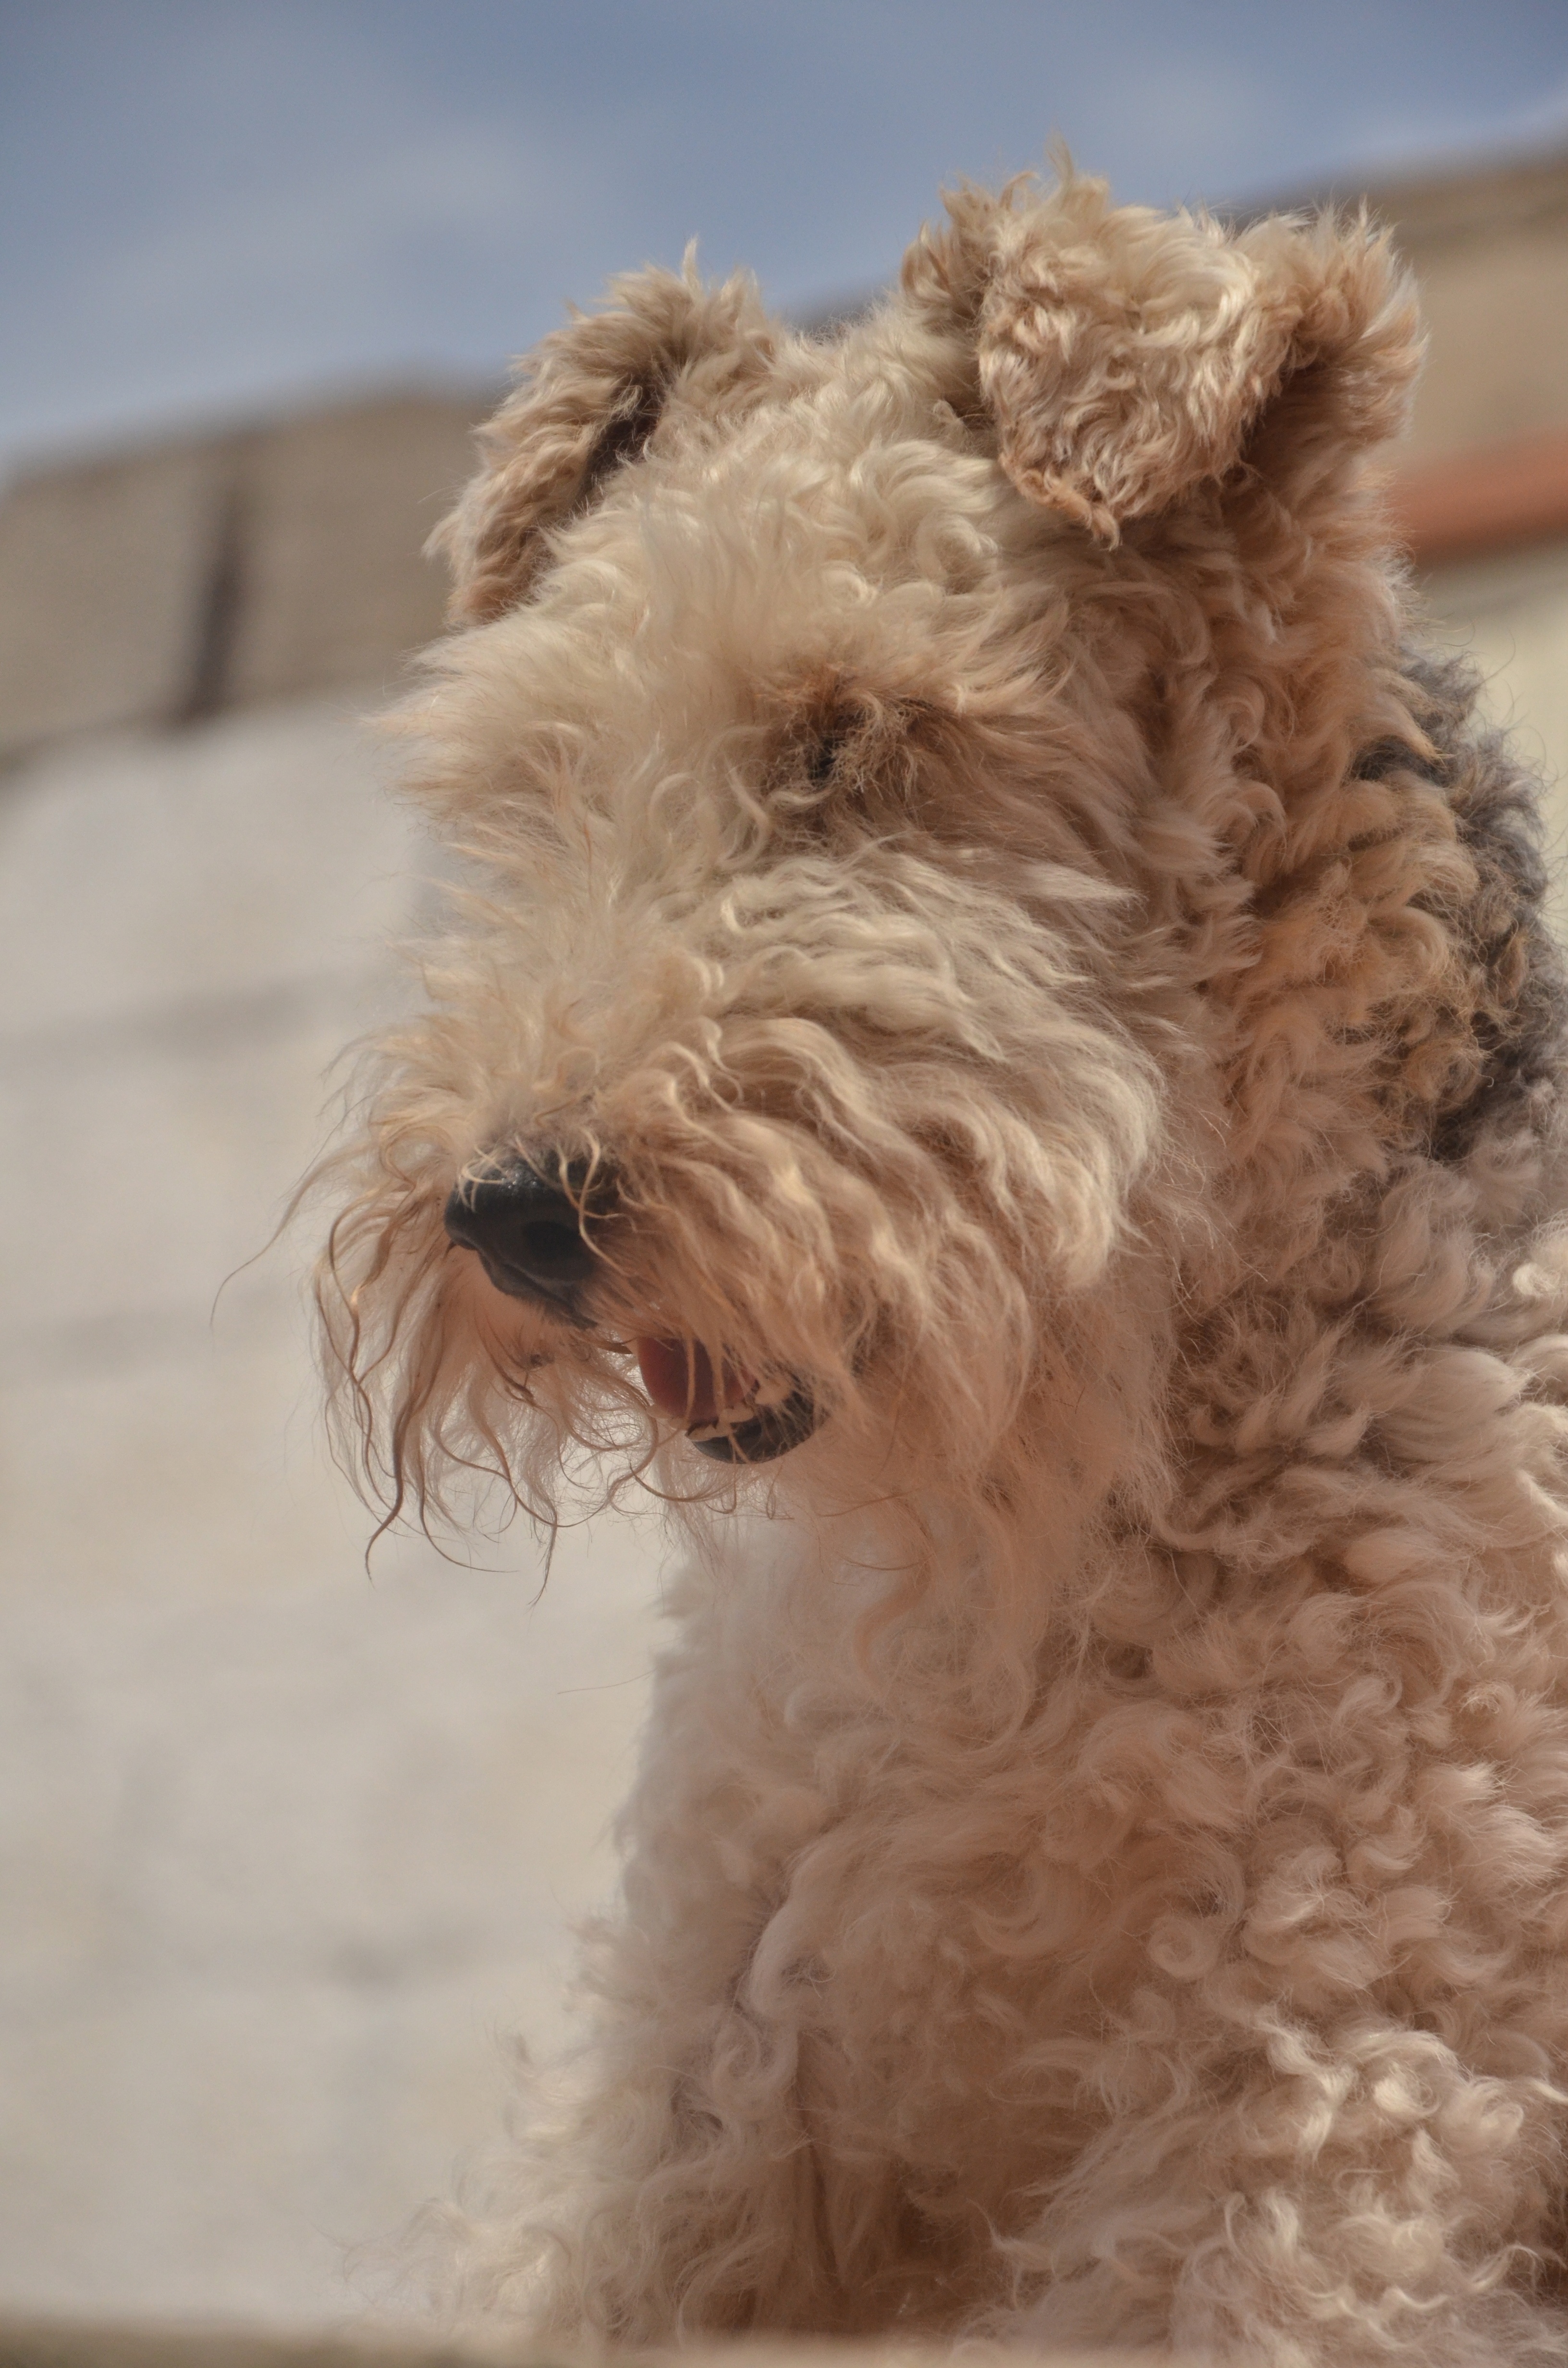
dog, mammal, dogs, animals, vertebrate, dog breed, terrier, fidelity, irish soft coated wheaten terrier, airedale terrier, lakeland terrier, dog like mammal, carnivoran, schnoodle, glen of imaal terrier, dog crossbreeds, poodle crossbreed, wire hair fox terrier, pumi